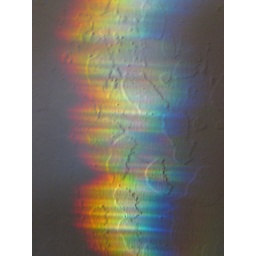
Caught this beautiful rainbow from light coming in a window and reflecting in a mirror onto the wall.